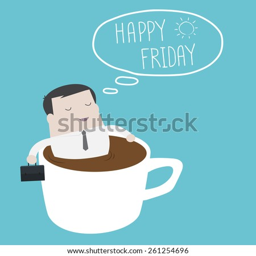
businessman thinking happy friday on a cup - vector